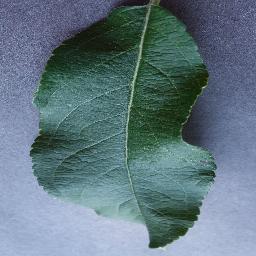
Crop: apple
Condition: healthy